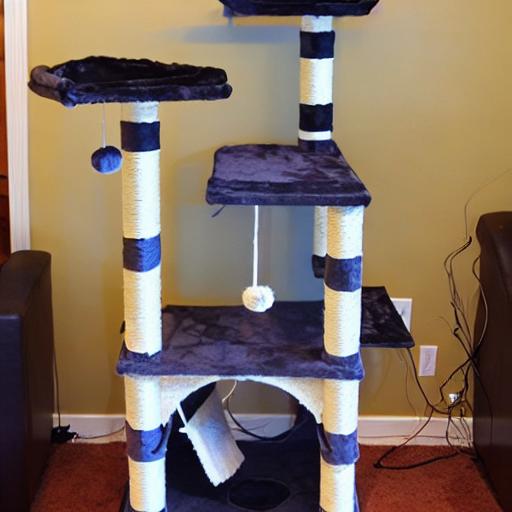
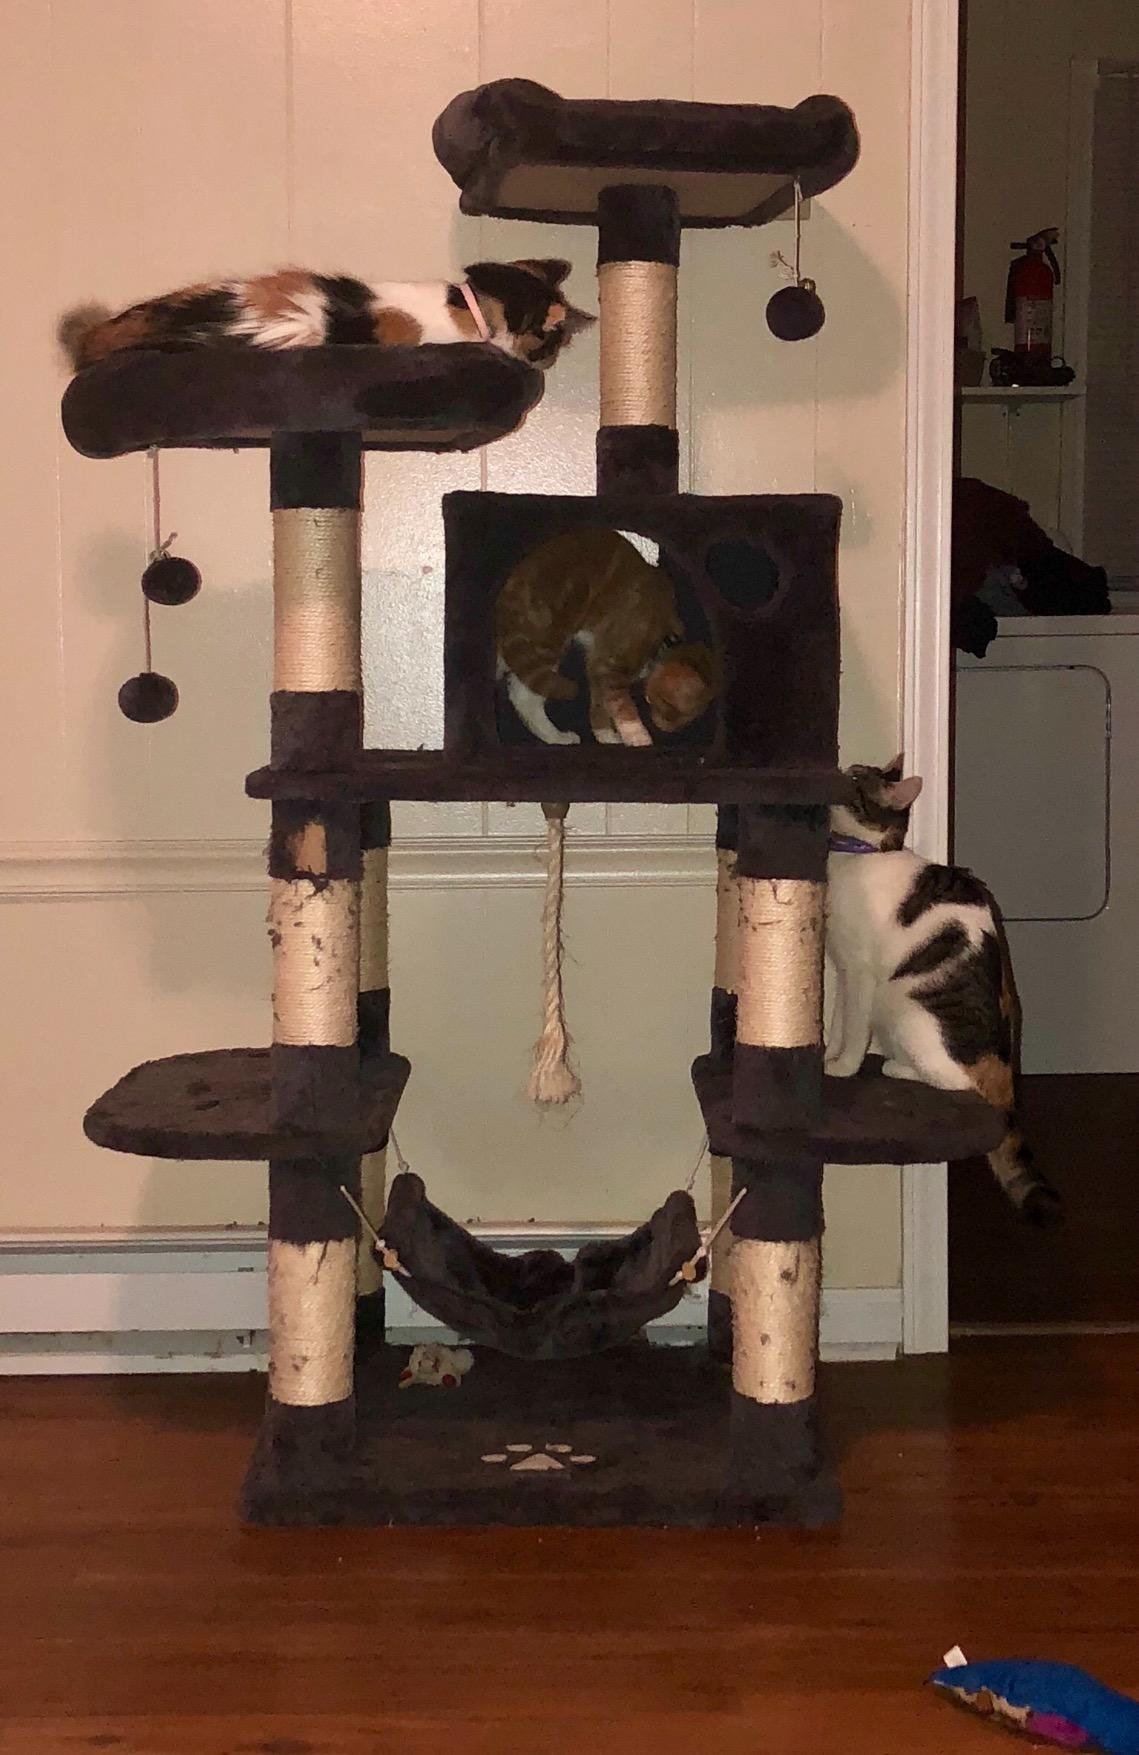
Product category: items_cat tree
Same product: no